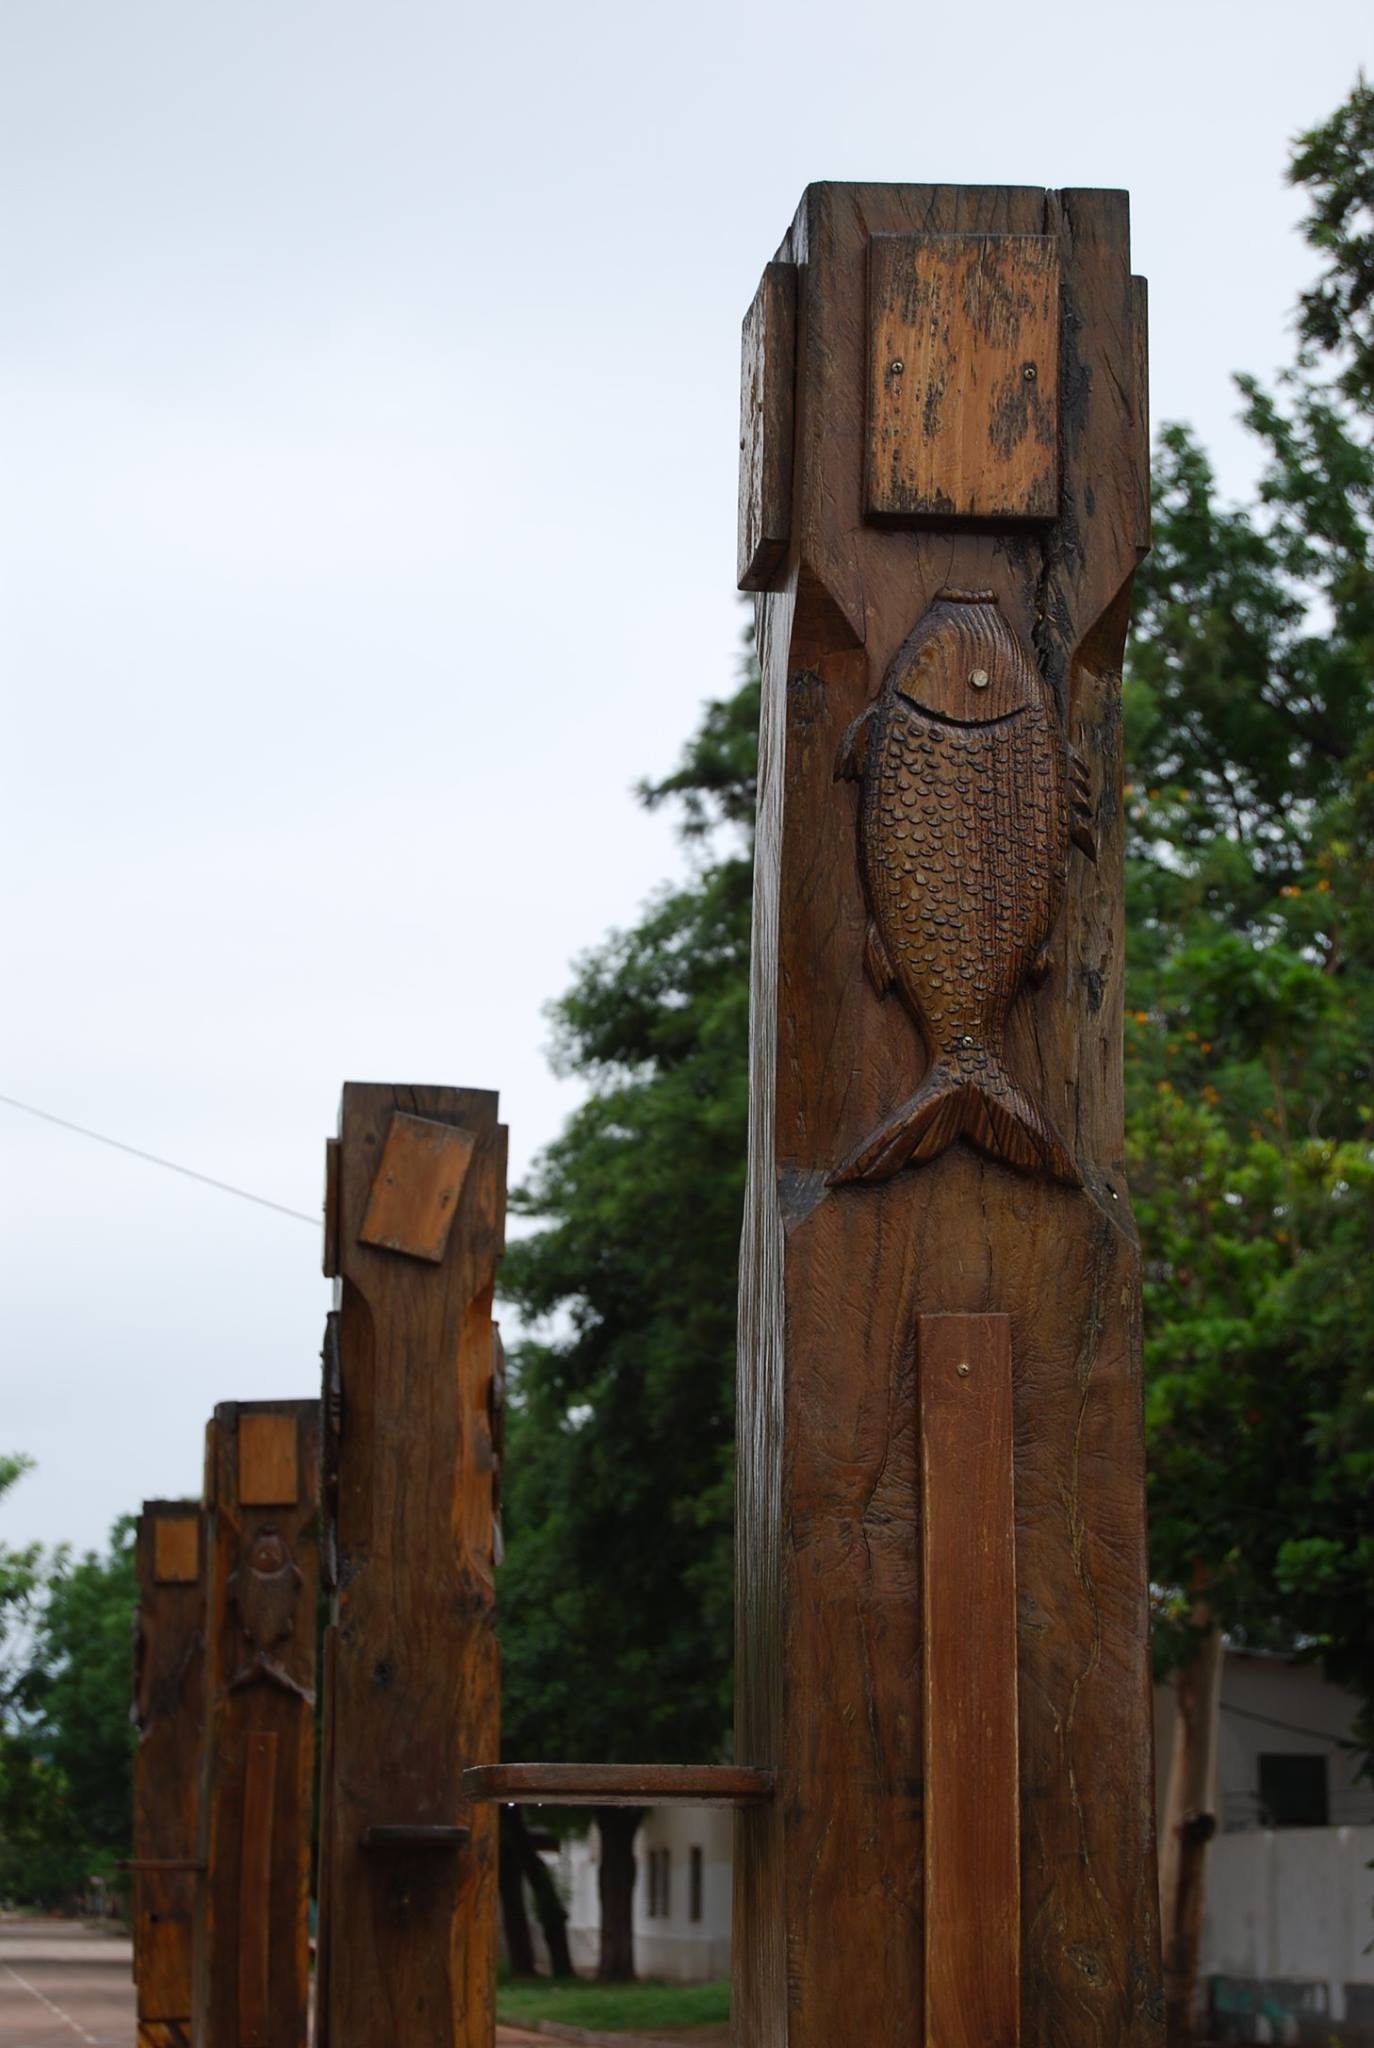
wood, monument, statue, plaza, sculpture, art, carving, bolivia, ancient history, mountains village, tarija